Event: Nepal Earthquake
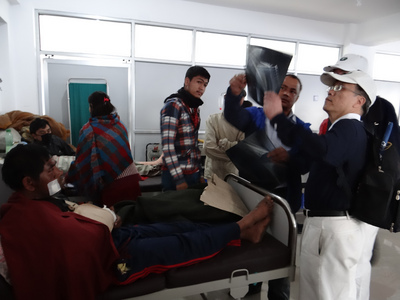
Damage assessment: no_damage